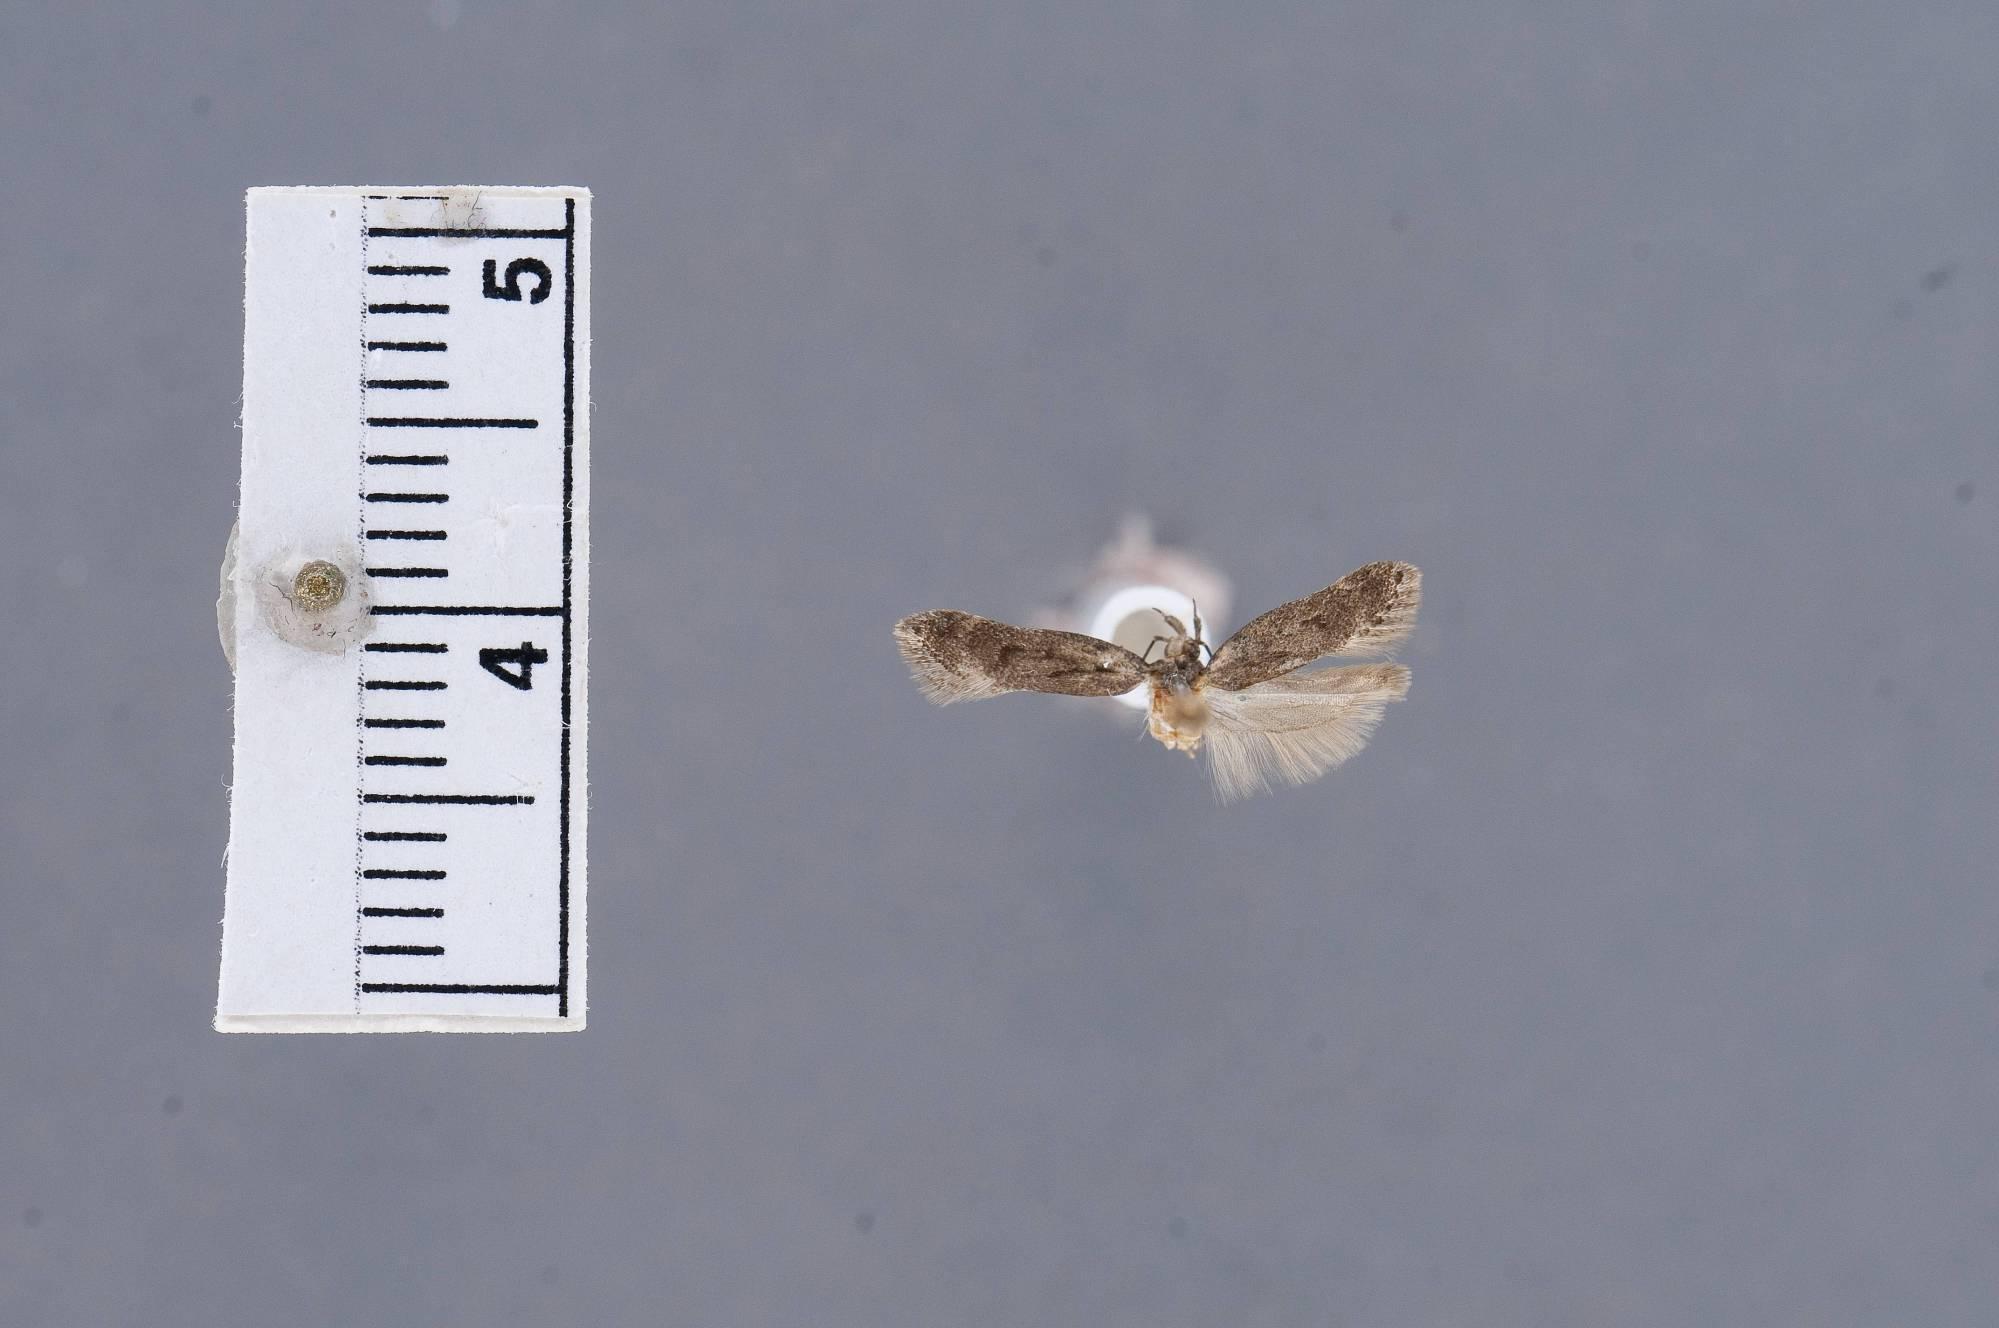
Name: Filatima adamsi
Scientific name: Filatima adamsi Hodges & Adamski, 1997
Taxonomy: Animalia, Arthropoda, Insecta, Lepidoptera, Glossata, Gelechiidae, Gelechiinae
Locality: Little Wood Island, West Point, Sagadahoc, Maine, United States
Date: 13 Aug 1972